Bengt Hägglund

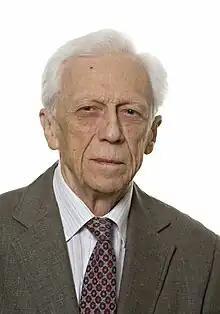
Bengt Hägglund

Bengt Vilhelm Hägglund (22 November 1920 – 8 March 2015) was a Swedish theologian. Hägglund, who was professor emeritus of Christian intellectual history at Lund University, has written several books, of which "Teologins historia" (English: "History of Theology") is his most widely known work. The book, translated, "inter alia", to English, German, Portuguese and Russian, was first published in 1956.